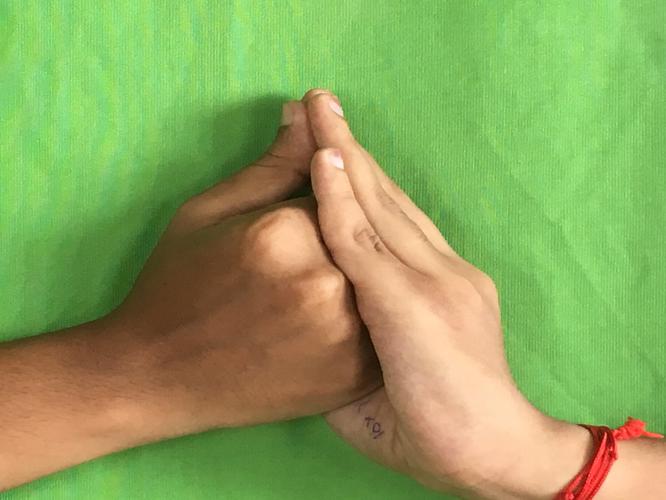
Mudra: Shanka
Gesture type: double_hand